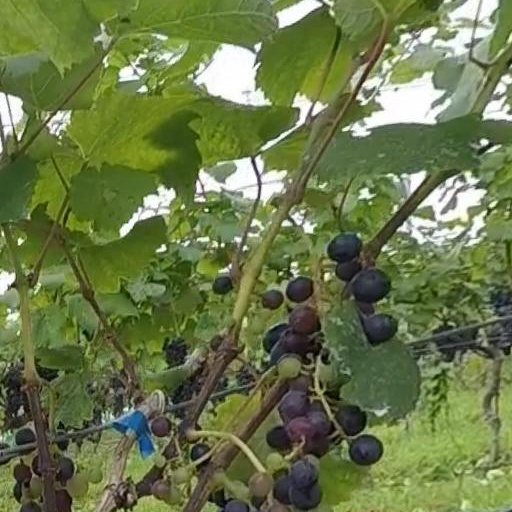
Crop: grape